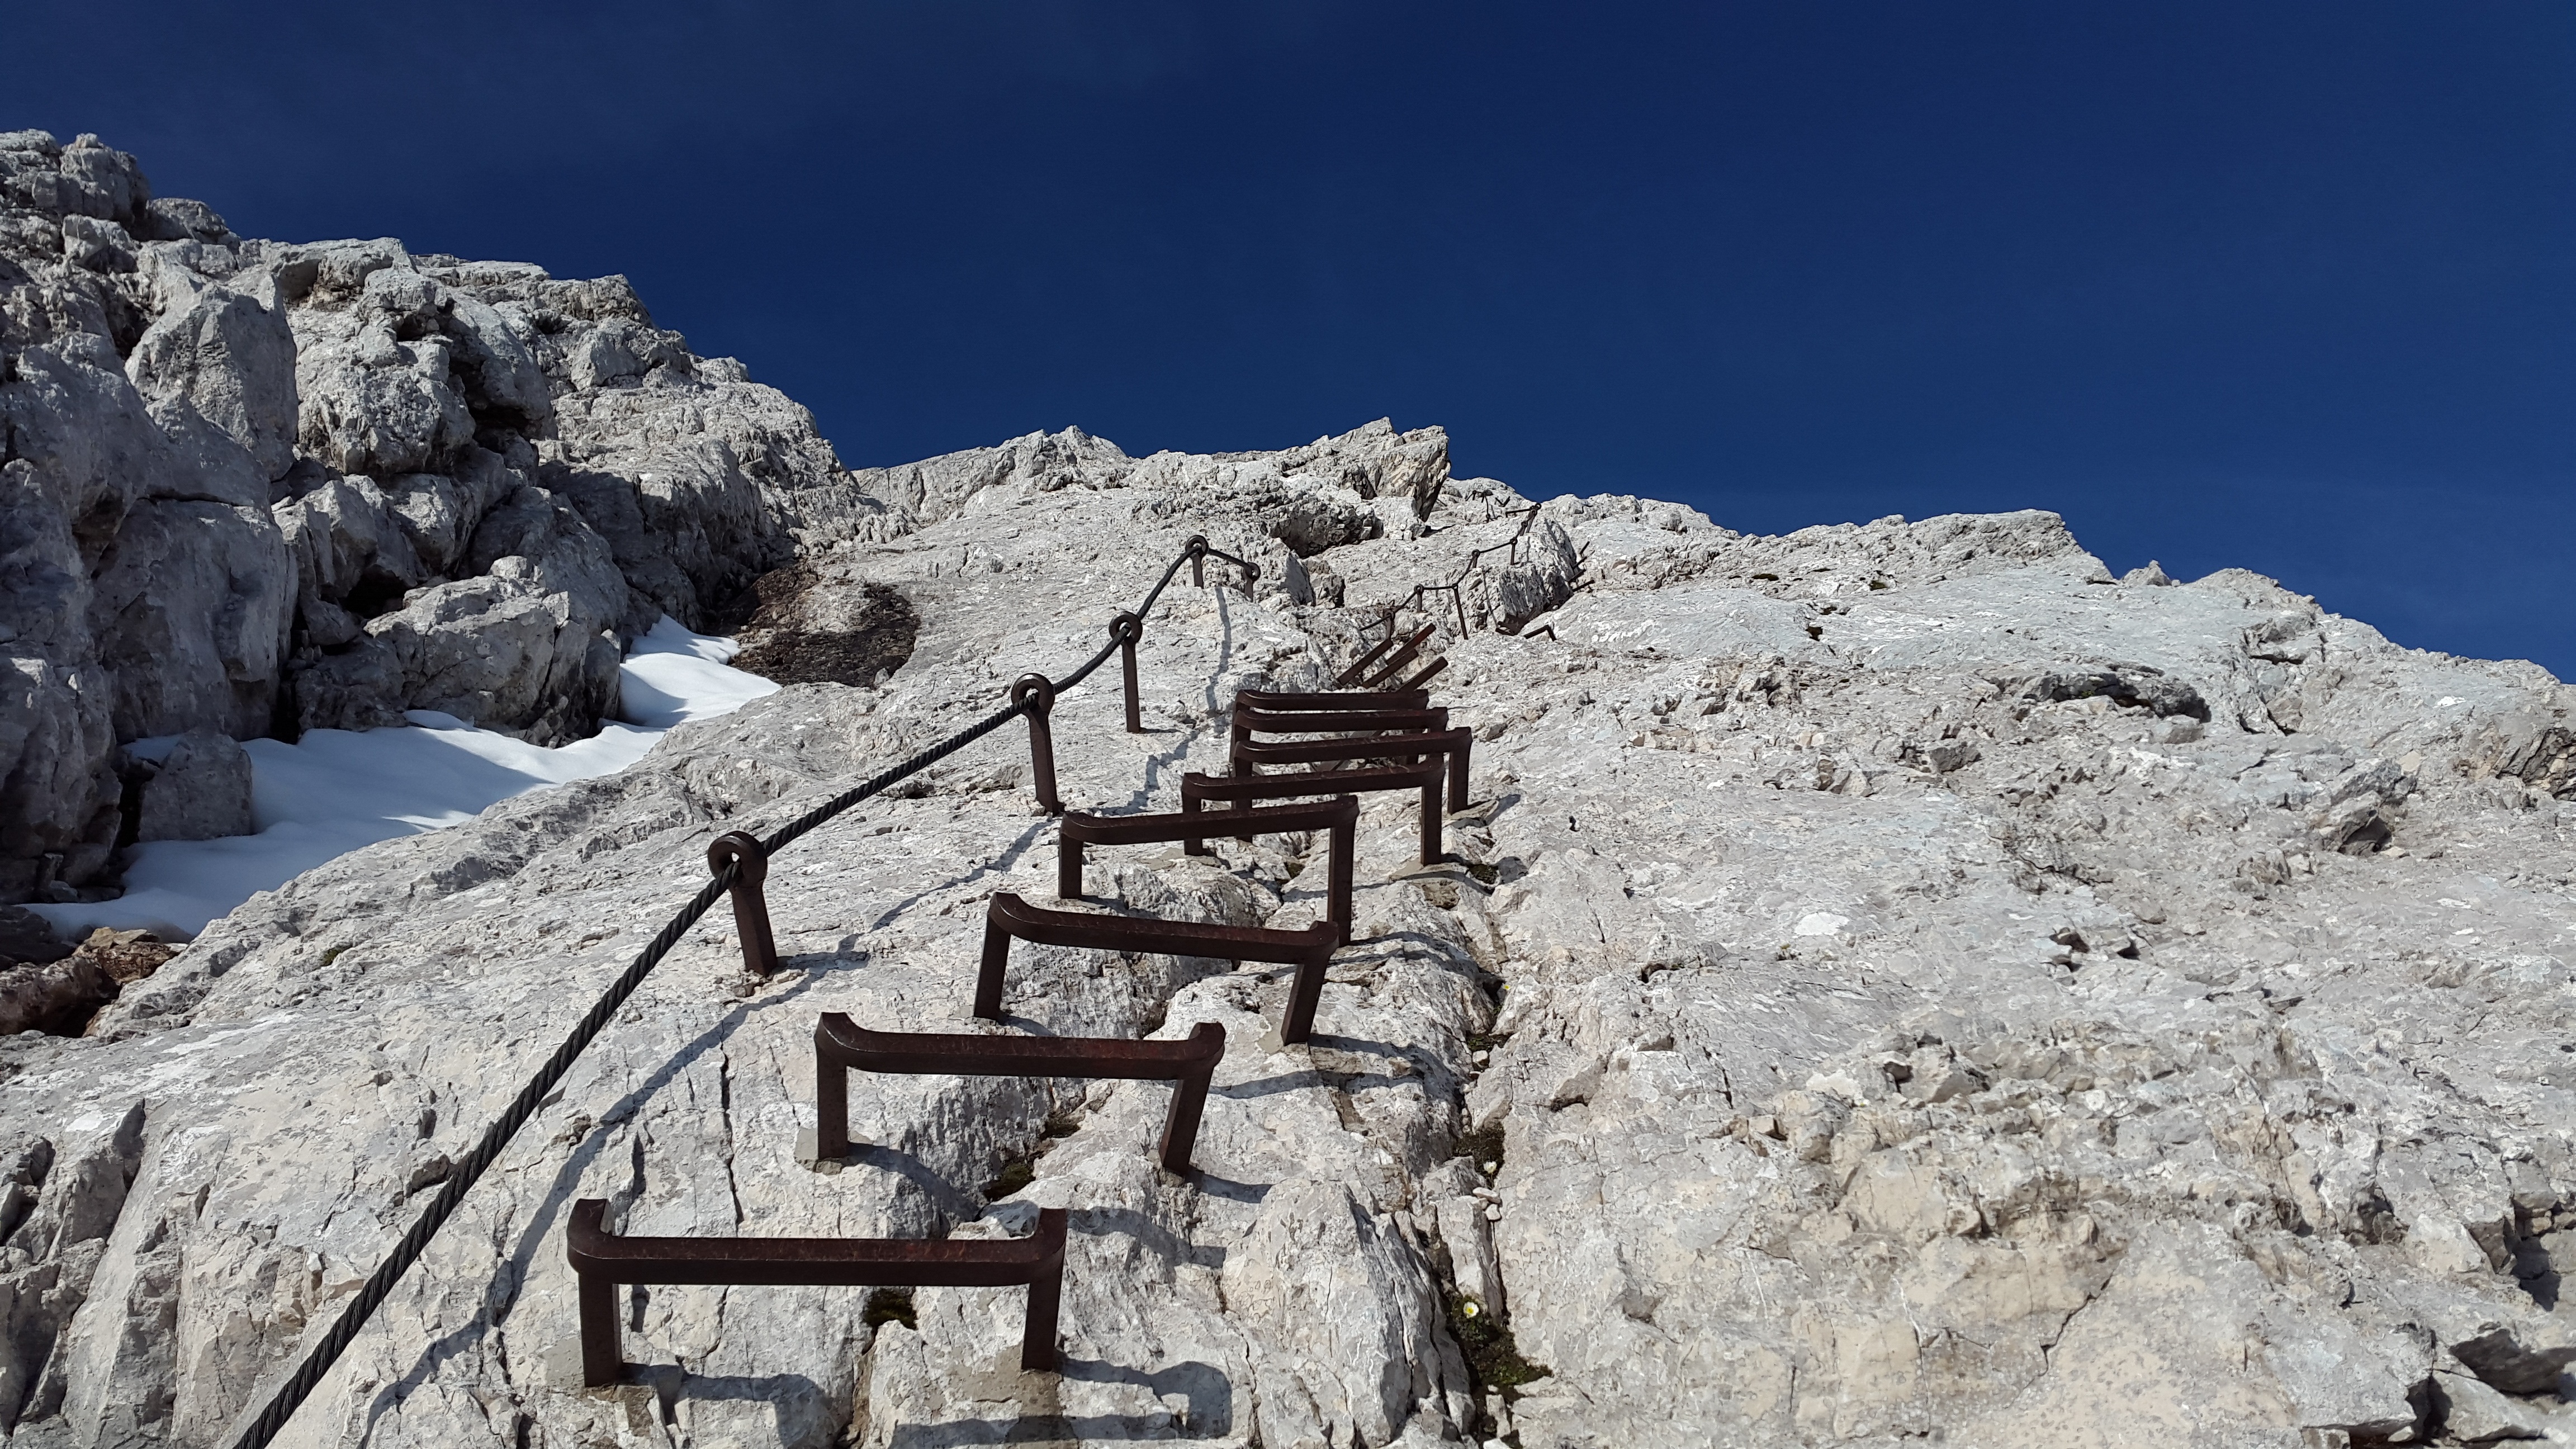
landscape, rock, mountain, snow, winter, adventure, mountain range, alpine, climbing, ridge, summit, climb, height, mountaineering, geology, alps, head, rise, away, kicks, gradually, allg u, mountain pass, ostallg u, zugspitze massif, mountainous landforms, geological phenomenon, alpspitze, north face ferrata, weather stone, ladder rungs